Alessandro Volta

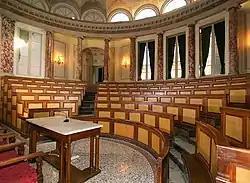
Leopoldo Pollack, Aula Volta, 1787, Old Campus of the University of Pavia

In the Old Campus of the University of Pavia, there is the classroom (Aula Volta) commissioned by Emperor Joseph II to Leopoldo Pollack in 1787 for the lectures of Alessandro Volta, while in the University History Museum there are many scientific instruments that belonged to Volta.